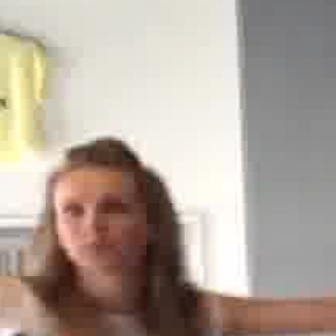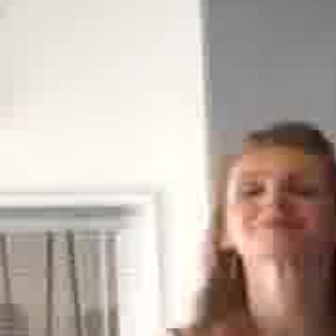
  Please identify the target specified by the bounding box [54,187,136,269] in the first image and locate it in the second image. Return the coordinates in [x_min,y_min,x_max,y_max] format.
Answer: [227,155,325,252]